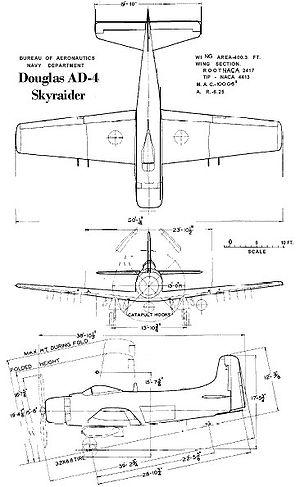
Le Douglas A-1 Skyraider ou AD Skyraider est un bombardier d'appui tactique mono-moteur à pistons, l'un des derniers utilisés par des armées de l'air modernes. En effet, il est sorti à l'époque où les premiers chasseurs à réaction entraient pleinement dans la partie.